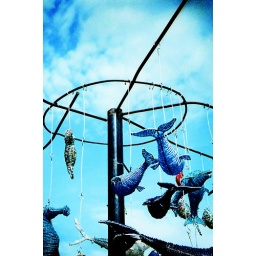
fish in the sky